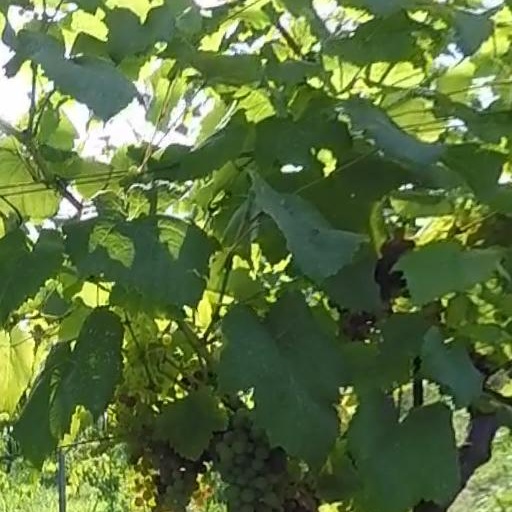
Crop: grape